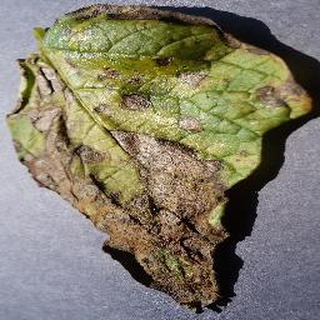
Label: potato_early_blight